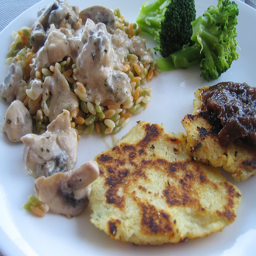
A plate topped with different types of food and vegetables.
A white plate with chicken and mushrooms with rice
An assortment of food left on a white plate
A meal with vegetables and pastry on a white plate.
a plate of broccoli  with bread and mushrooms with rice